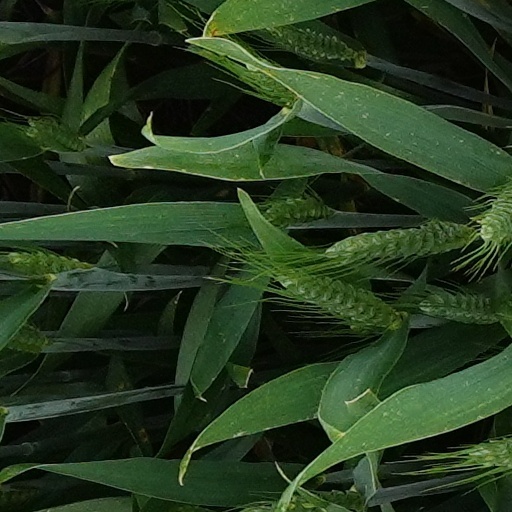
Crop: wheat